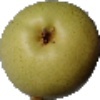
Label: Pear 1